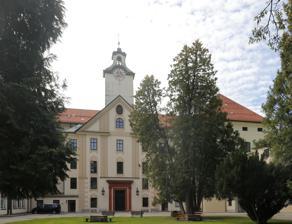
Building: Schloss Hohenburg
Country: Germany
Year built: 1718
East entrance and clock tower, Schloss Hohenburg Schloss Hohenburg and formal gardens c. 1720, engraving by Michael Wening ; the ruined Hohenburg is visible in the background to the left of the palace. Dragon waterspout Classroom extension on south side Schloss Hohenburg is a Baroque schloss (palace) in Lenggries , Bavaria , Germany. History Construction by the Herwarth family Count Ferdinand Joseph von Herwarth had the palace built in classical Baroque style in 1712–18 to replace the medieval Hohenburg , which had been destroyed by fire in 1707 while occupied by Austrian troops during the War of the Spanish Succession . It is located approximately 300 metres (330 yd) west, at the foot of the hill on which the old castle was built; stones from the ruin were used in the construction, and also to build the Lenggries parish church, St. James ( German : St. Jakob ), which was completed in 1722 and in which he is buried. The main building of the palace has three storeys and a hip roof with waterspouts in the shape of dragons; the central portion has a mezzanine and the corner bays an additional half storey. There were originally three wings forming a large enclosed courtyard on the east side, of which two remain. A solid clock tower rises above the central bay facing this courtyard. The interior is sumptuously decorated with frescos, paintings, statues, ornamented pillars and chandeliers. The chapel was finished in 1722. Formal gardens in the style of Versailles were laid out by Matthias Diesel . Ownership by the Prince of Leiningen In the early 19th century the Herwarth line died out. Schloss Hohenburg changed hands a number of times, belonging to the Zech family in 1807, the Kramer family in 1817 and the Taufkirchen family in 1833. In 1836 it and the accompanying large feudal estate were bought by Prince Carl of Leiningen (1804 – 1856), half-brother to Queen Victoria through his mother, Princess Victoria of Saxe-Coburg-Saalfeld , who remarried to Prince Edward, Duke of Kent and Strathearn after the death of her first husband, Prince Emich Carl of Leiningen . He had changes made to the exterior of the palace, redecorated several rooms, and converted the Baroque garden to a park in the English style. He was also an enthusiastic huntsman and developed an extensive hunting preserve at Lenggries. He built the Gothic Waldleiningen Castle in the Odenwald at the same time. Ownership by Baron von Eichthal In 1857, after Prince Carl's death, the palace and estate were bought for only 32,000 guilders by Baron Carl von Eichthal, son of Baron Simon von Eichthal (born Seligmann), a banker who had financed art purchases by the future King Ludwig I of Bavaria and Bavarian loans to Greece and co-founded the Bayerische Hypotheken- und Wechselbank and several Bavarian railway companies. Carl von Eichthal bought the secularised Abbey of St. Blaise in the Black Forest and manufactured munitions and cotton there. In 1887 the estate belonging to Schloss Hohenburg encompassed 3,295 hectares (8,140 acres) and included an inn and other businesses in Lenggries, 150 farm animals, chiefly dairy cattle, cheese manufacturing and a brewery. Ownership by the Duke of Nassau and Grand Duke of Luxembourg The palace and its large hunting preserve were bought in February 1870 by Adolphe of Nassau-Weilburg , who had lost his throne as Duke of Nassau to the Prussians in 1866 and had since been wandering between relatives' residences and looking for a hunting preserve. On 9 December 1890 he was sworn in as Grand Duke of Luxembourg and Schloss Hohenburg became his summer residence. He died there in 1905, and his son, William IV , spent increasing amounts of time there as his illness worsened. Following her service as regent before their daughter Marie-Adélaïde came of age, the palace then became the residence of his widow, Marie Anne of Portugal , until she and the remainder of the grand ducal family left for exile in the United States on 24 September 1939 following the outbreak of World War II. After the war the US General George S. Patton returned the property to the Grand Duchess Charlotte and the Grand Duchy. Catholic girls' schools In 1953 the Fürth industrialist Max Grundig bought the Hohenburg estate, and on 3 October that year donated the palace to the sisters of the Ursuline Convent of St. Joseph in Landshut , who opened a middle school, housekeeping training school and boarding school for girls there. The Catholic Archdiocese of Munich and Freising took over the schools in 1990, and the nuns returned to Landshut in 2003; the property remains the site of two girls' schools, a gymnasium and a realschule . From 2007 to 2011 a specialist secondary school for social careers also operated there. The estate is now used for raising trout . References